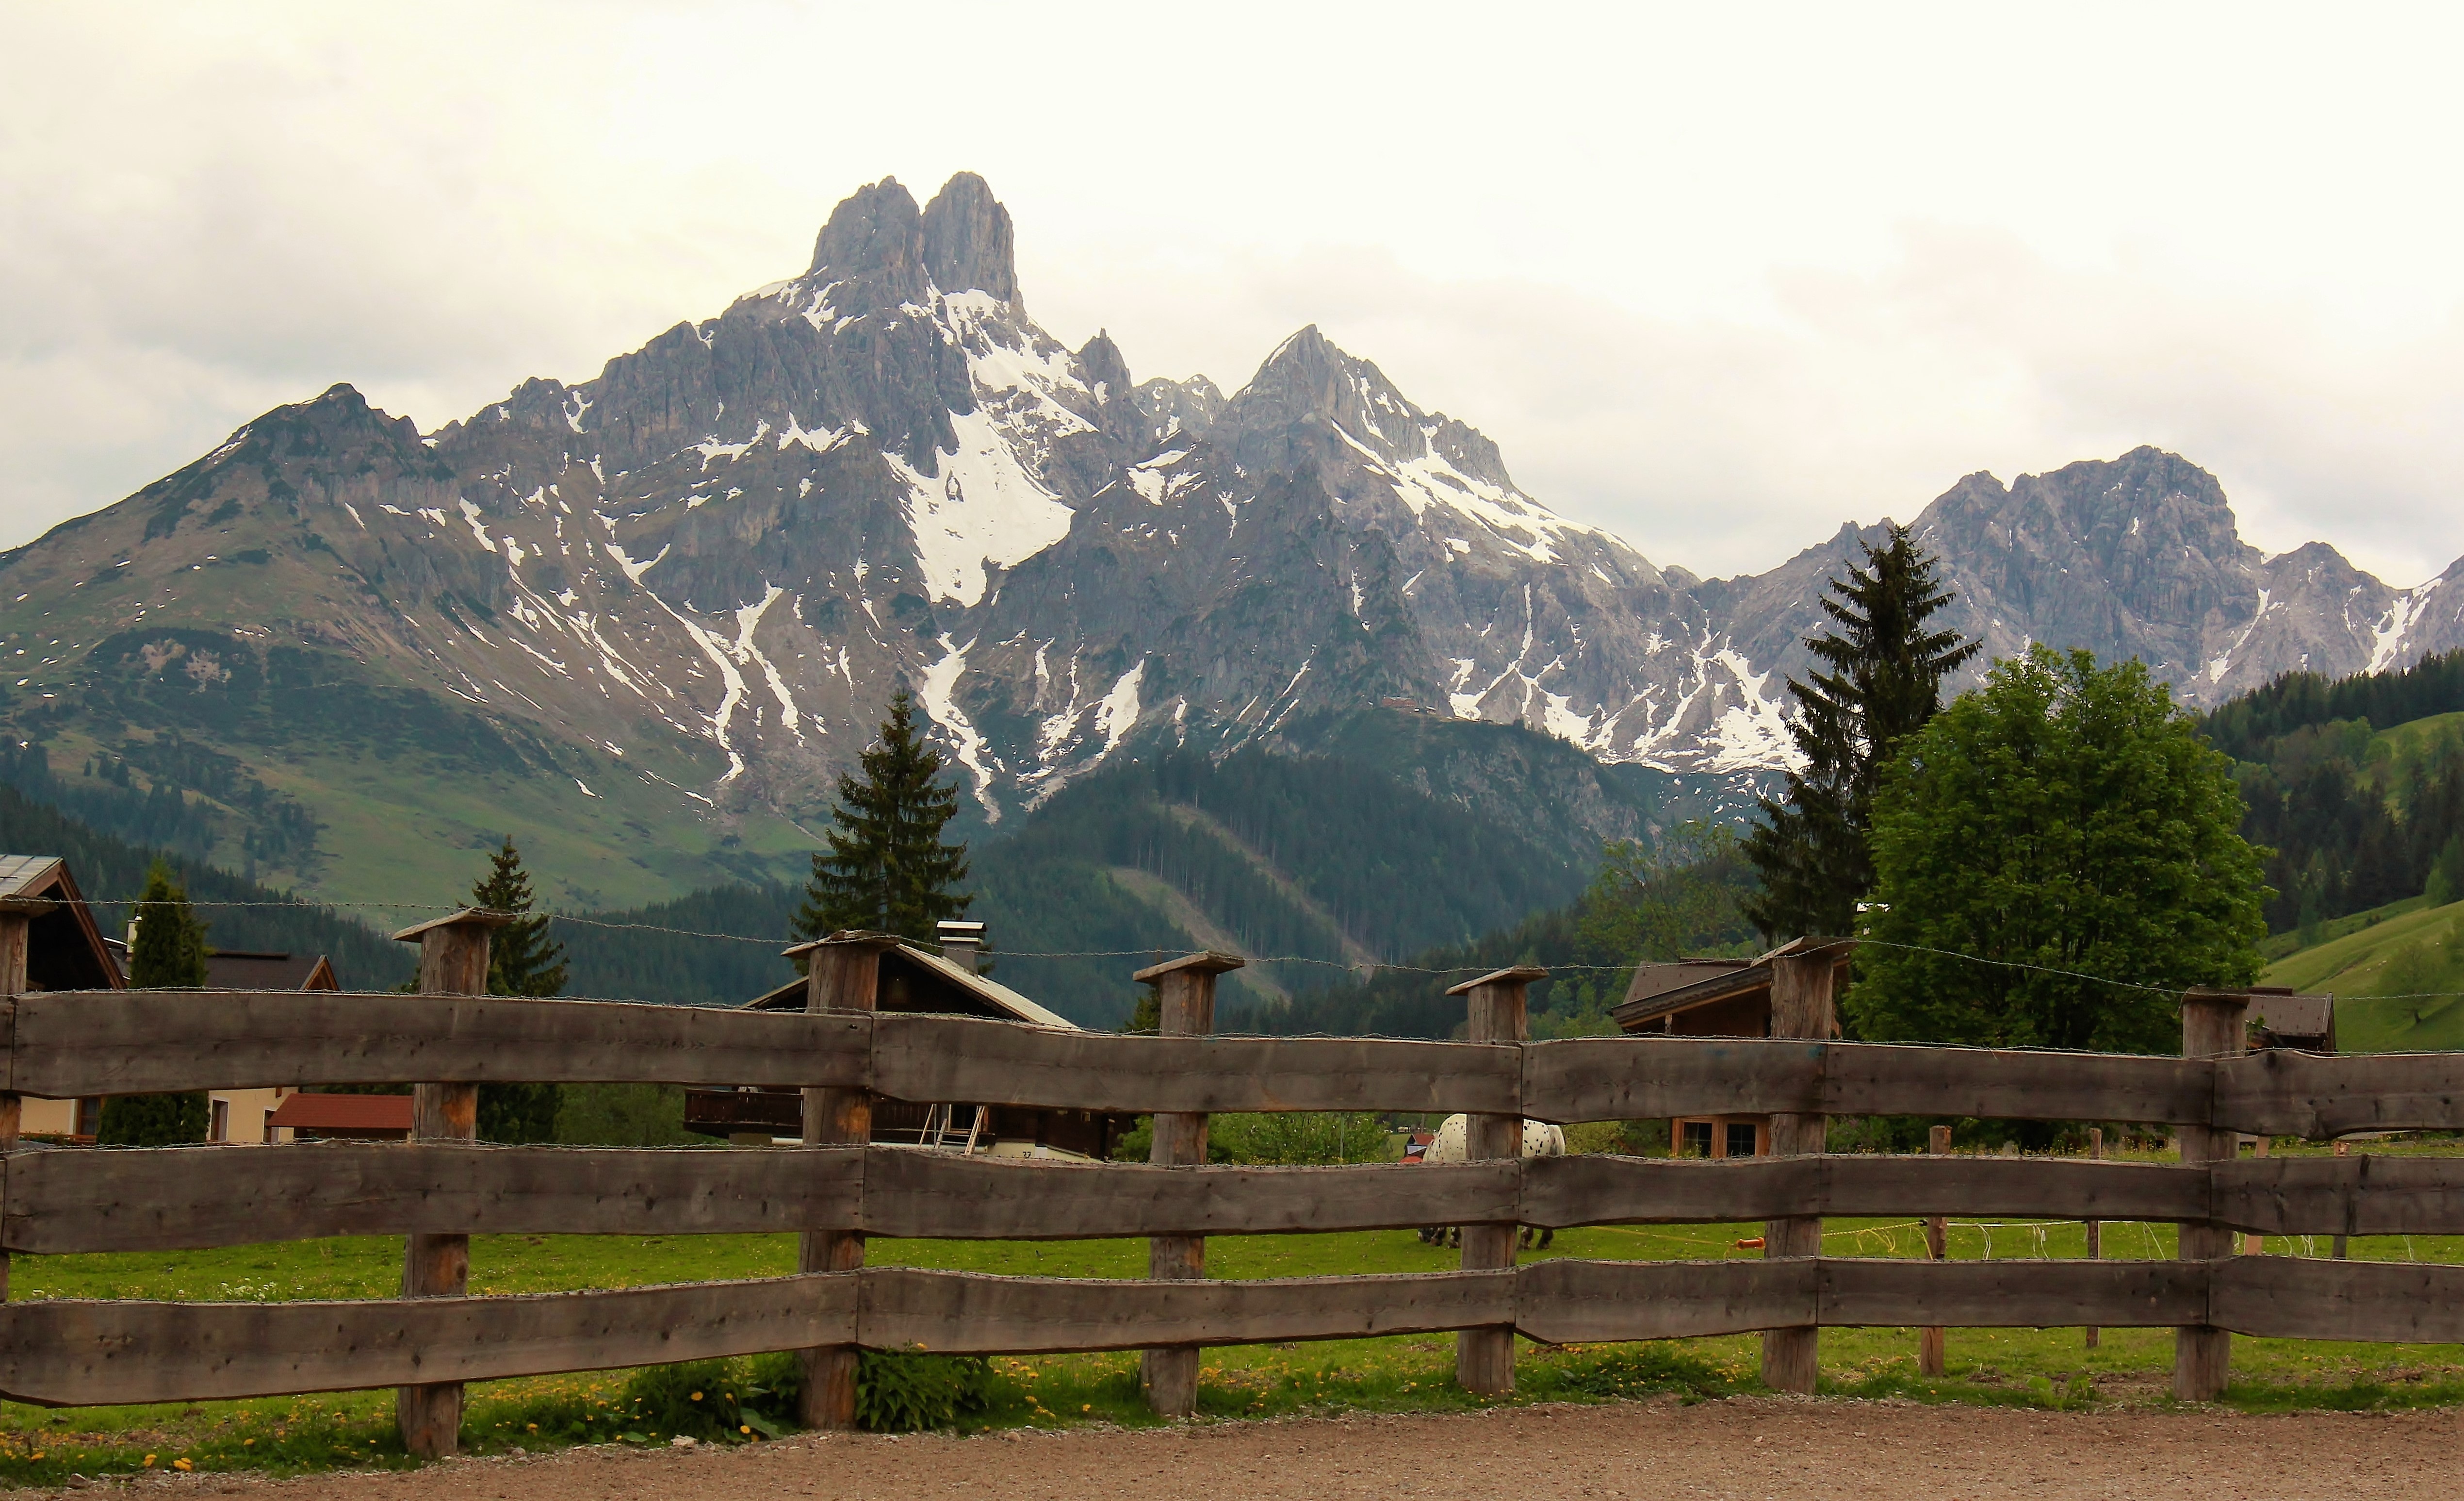
landscape, nature, wilderness, mountain, hill, valley, mountain range, romance, ridge, mountains, alps, plateau, rural area, landform, geographical feature, mountainous landforms